1990 NCAA Division I women's basketball tournament

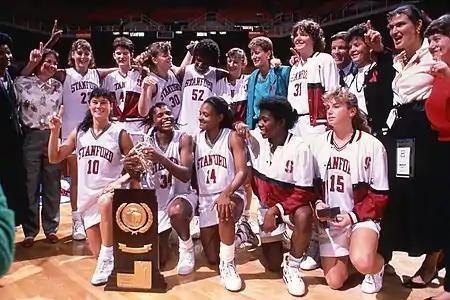
Stanford Cardinal team with National Championship Trophy

Forty-eight teams started the tournament on the eleventh of March. Thirteen days later, there were four team left, Virginia, Auburn, Louisiana Tech and Stanford, headed to Knoxville, Tennessee for the Final Four.